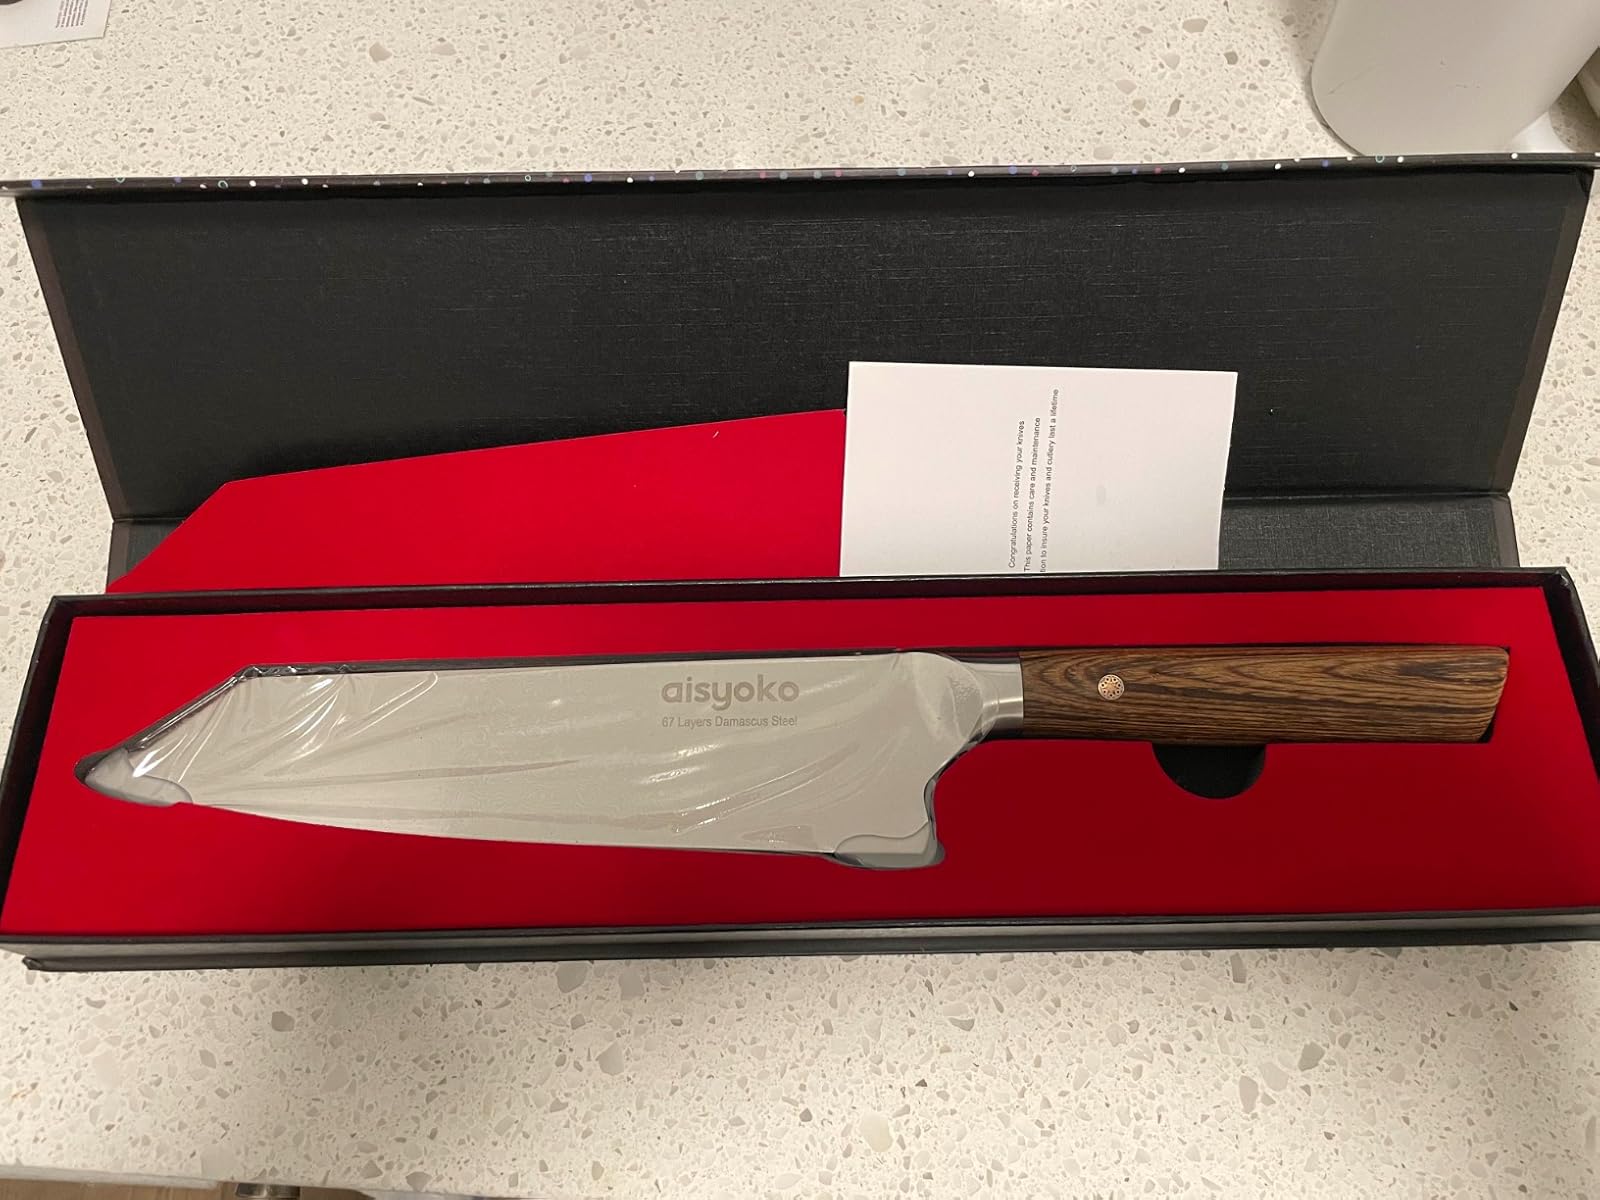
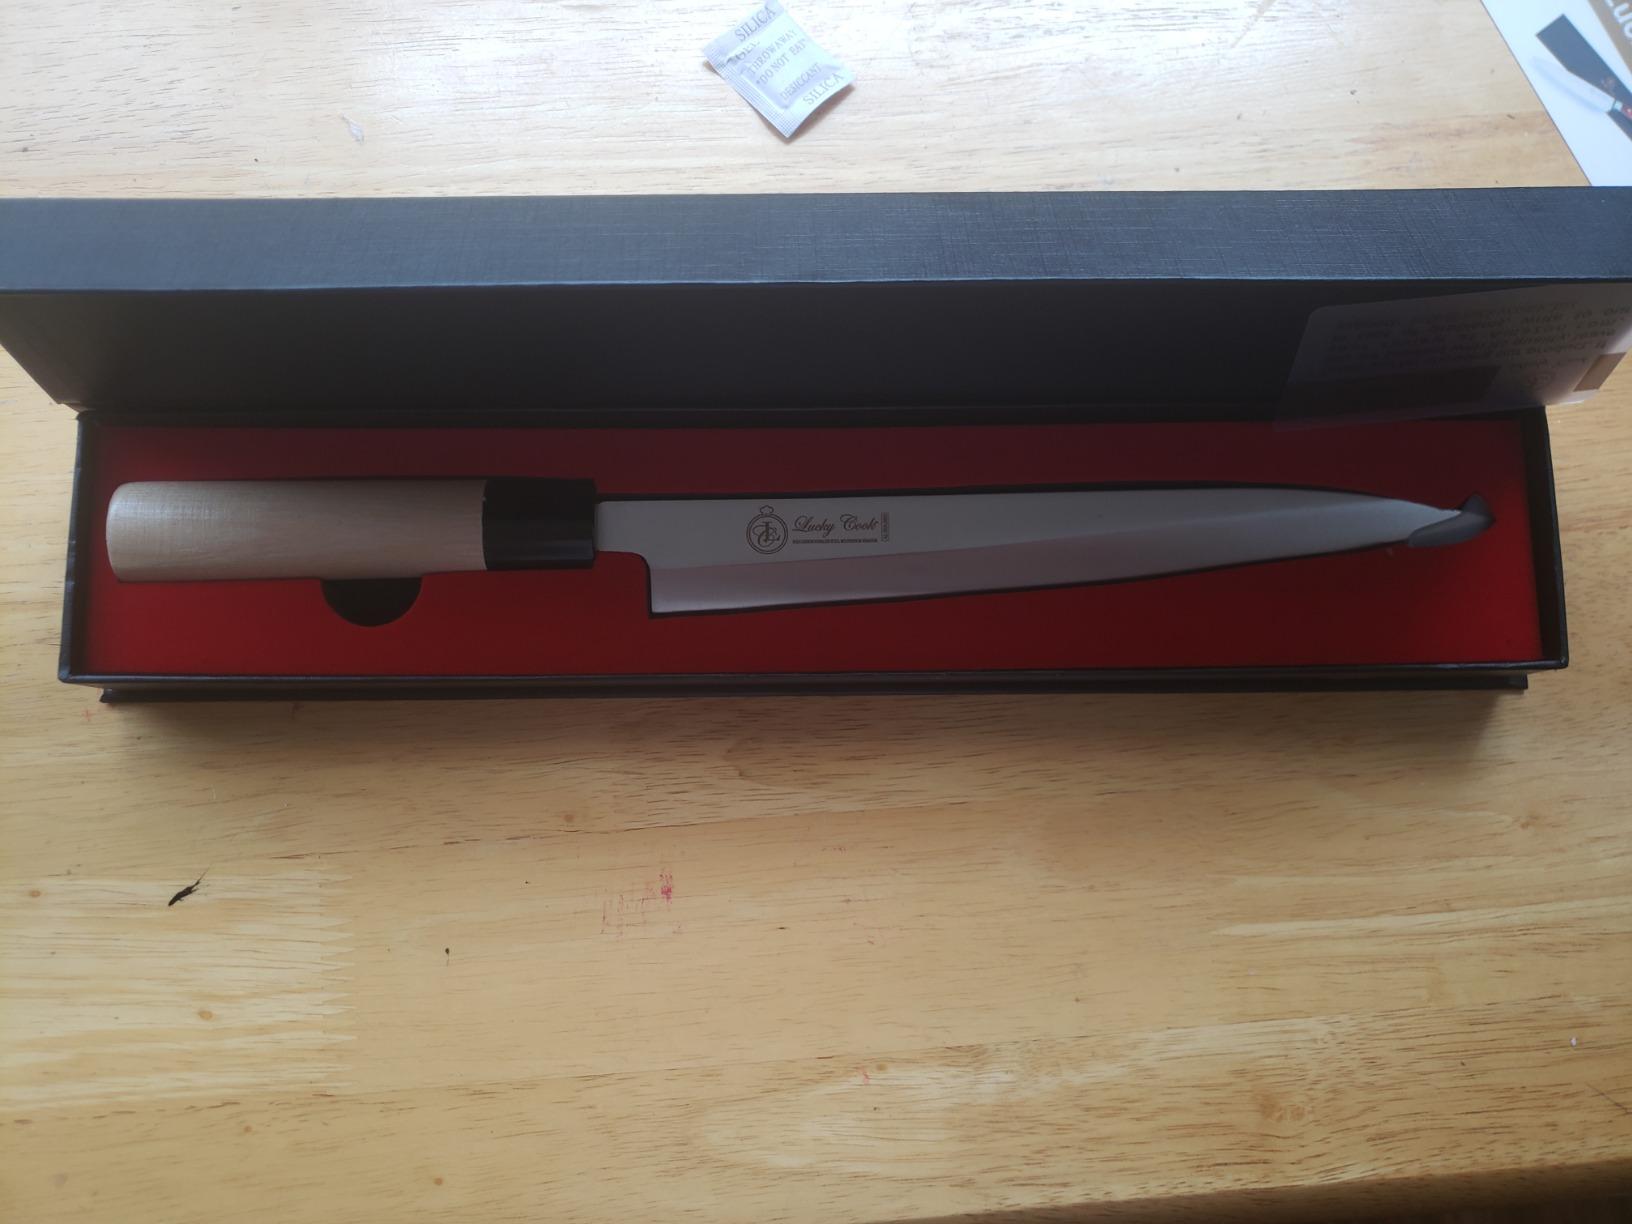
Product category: items_knife
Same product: no